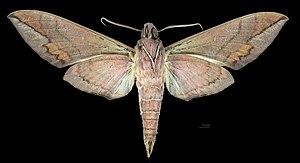
Eumorpha triangulum est une espèce d'insectes lépidoptères de la famille des Sphingidae, sous-famille des Macroglossinae, de la tribu des Philampelini et du genre Eumorpha.